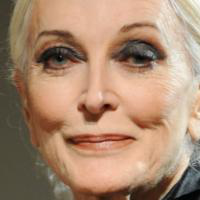
Age group: age 80 +